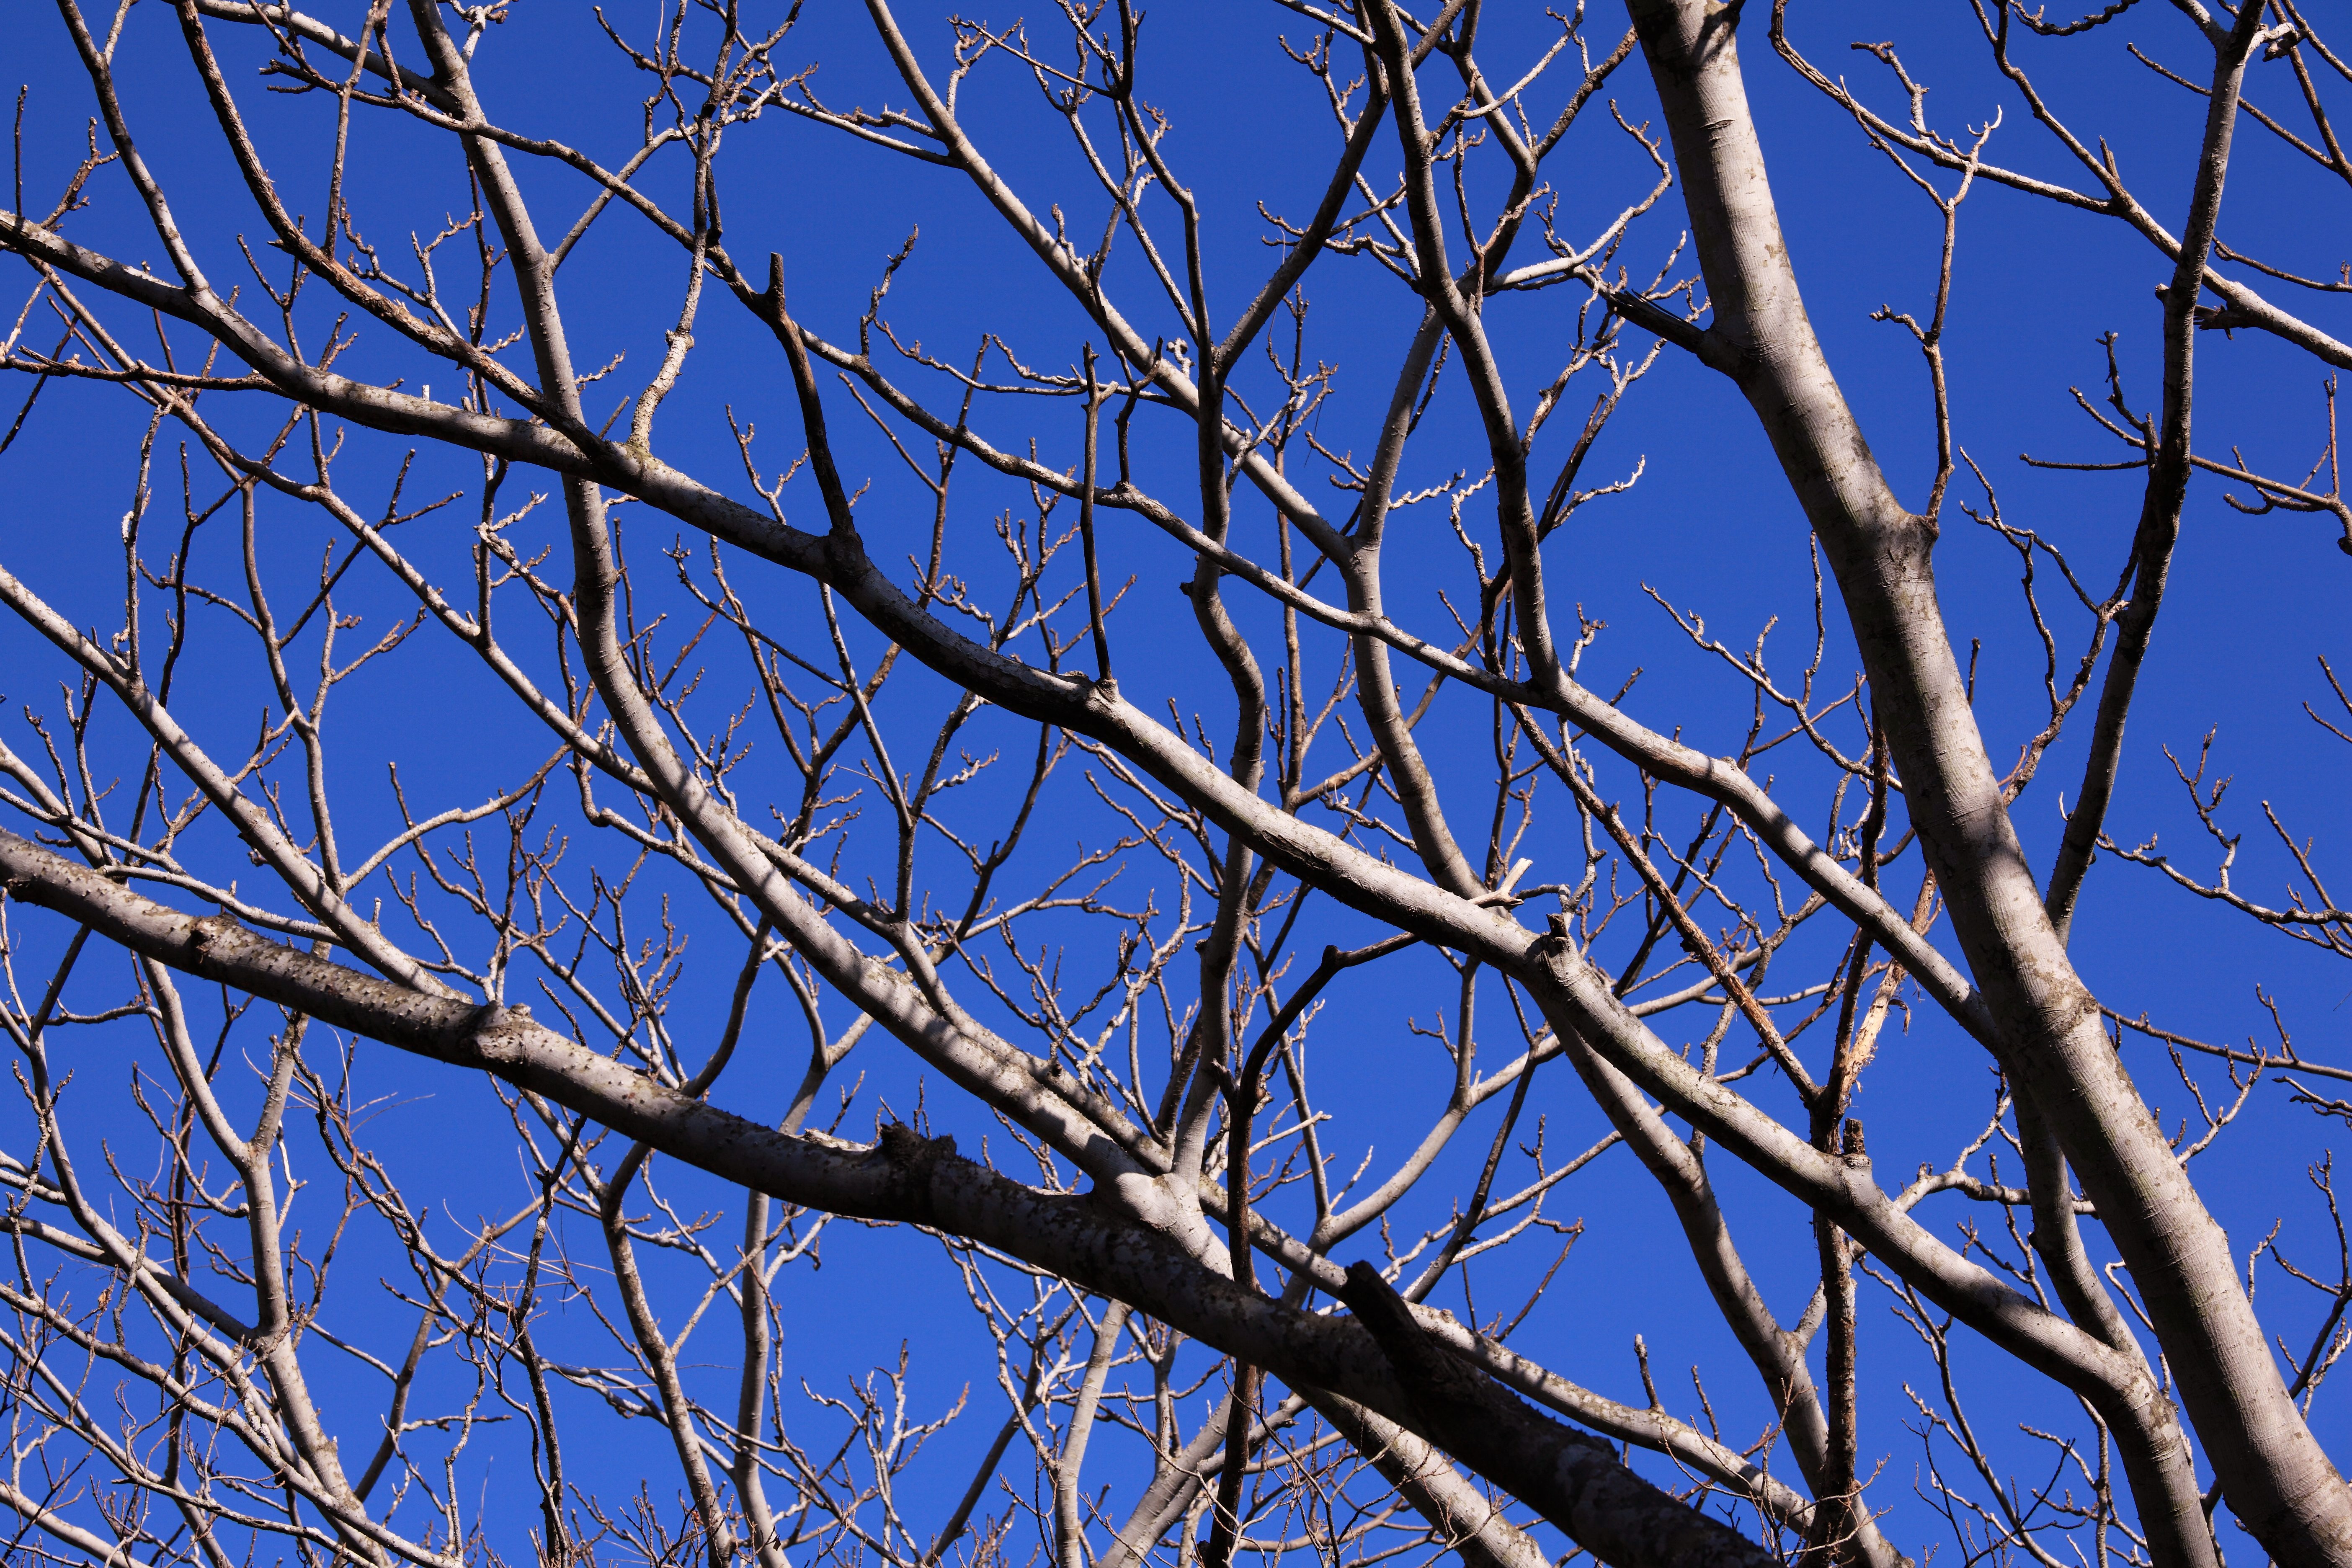
tree, nature, branch, snow, winter, plant, sky, sunlight, leaf, frost, high, point, season, twig, cool image, 5d, hires, markii, hi, res, resolution, cape, freezing, plant stem, woody plant